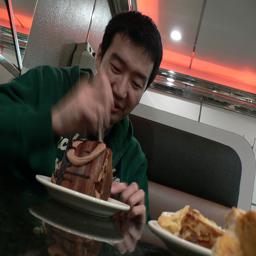
A man that is sitting in front of a cake.
A man sitting with a plate of food in front of him.
A man eating a piece of cake in front of the camera.
A young man holding a plate and eating a piece of cake.
A man sitting at a table with food in front of him.